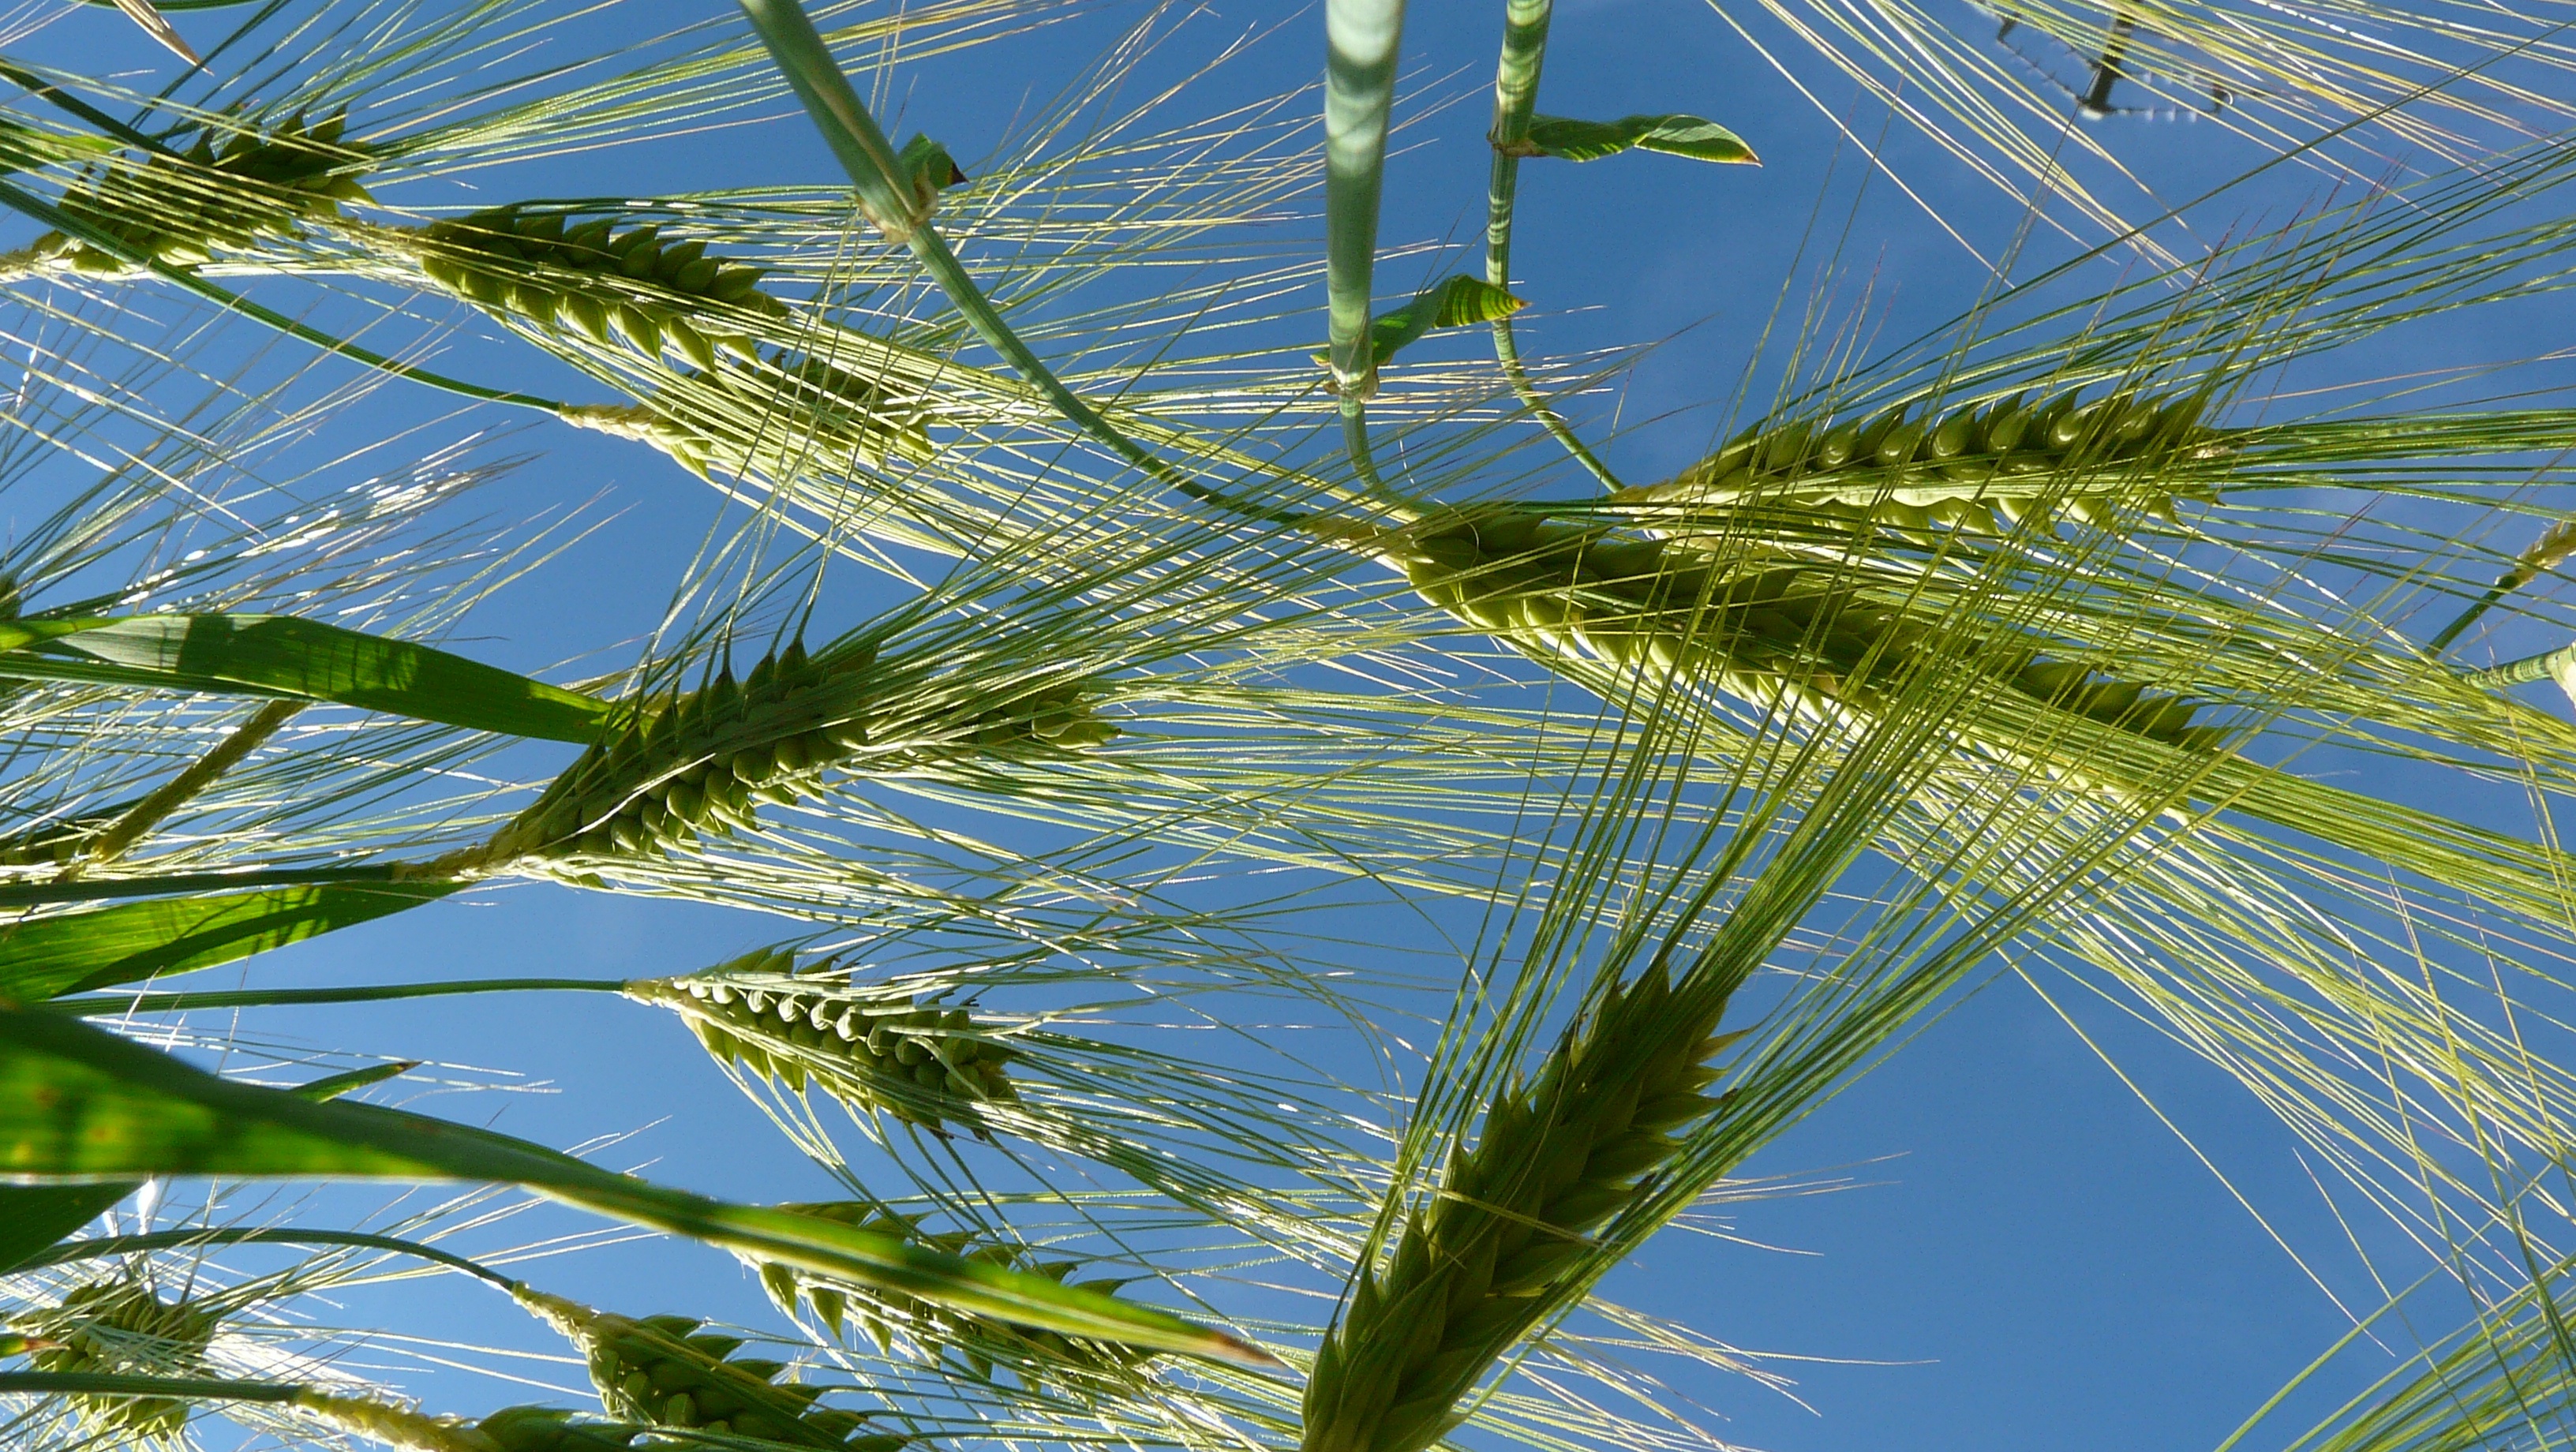
tree, nature, grass, branch, plant, sky, field, barley, grain, leaf, flower, wind, food, produce, crop, botany, ear, agriculture, cornfield, cereals, flowering plant, date palm, grass family, woody plant, land plant, arecales, palm family, borassus flabellifer